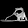
Label: Sandal